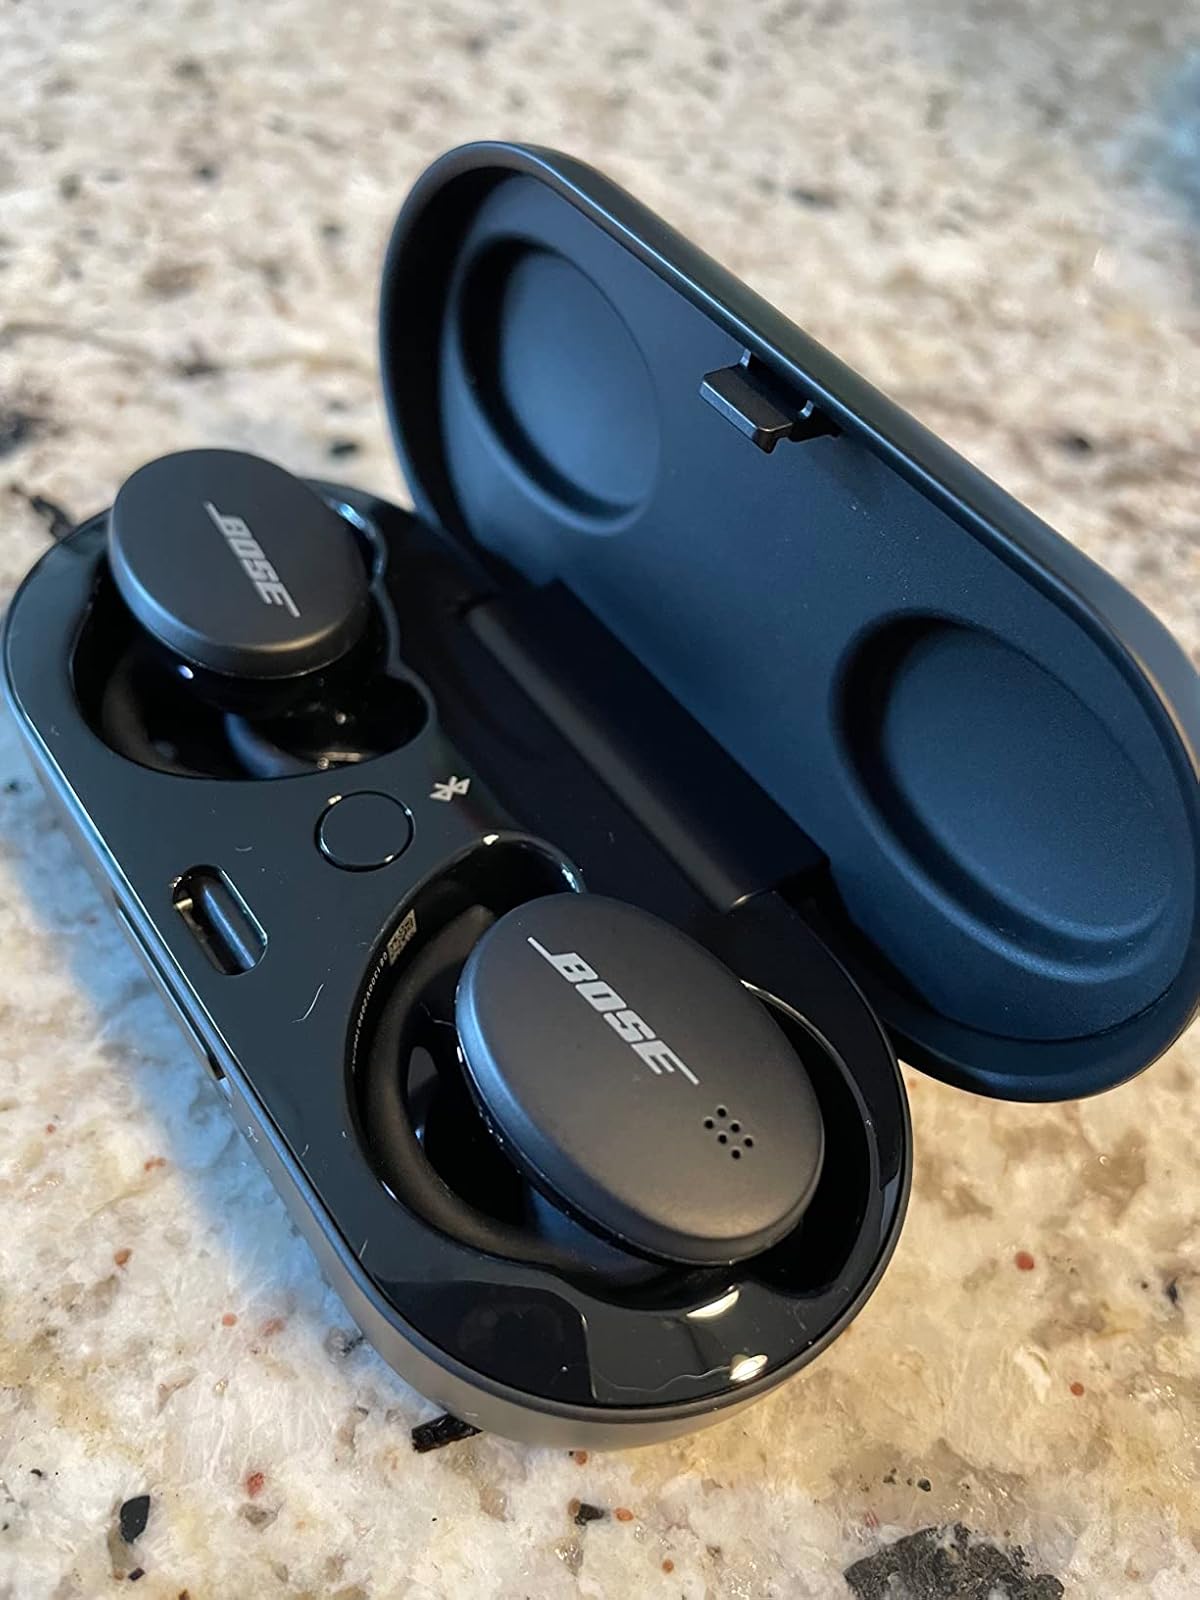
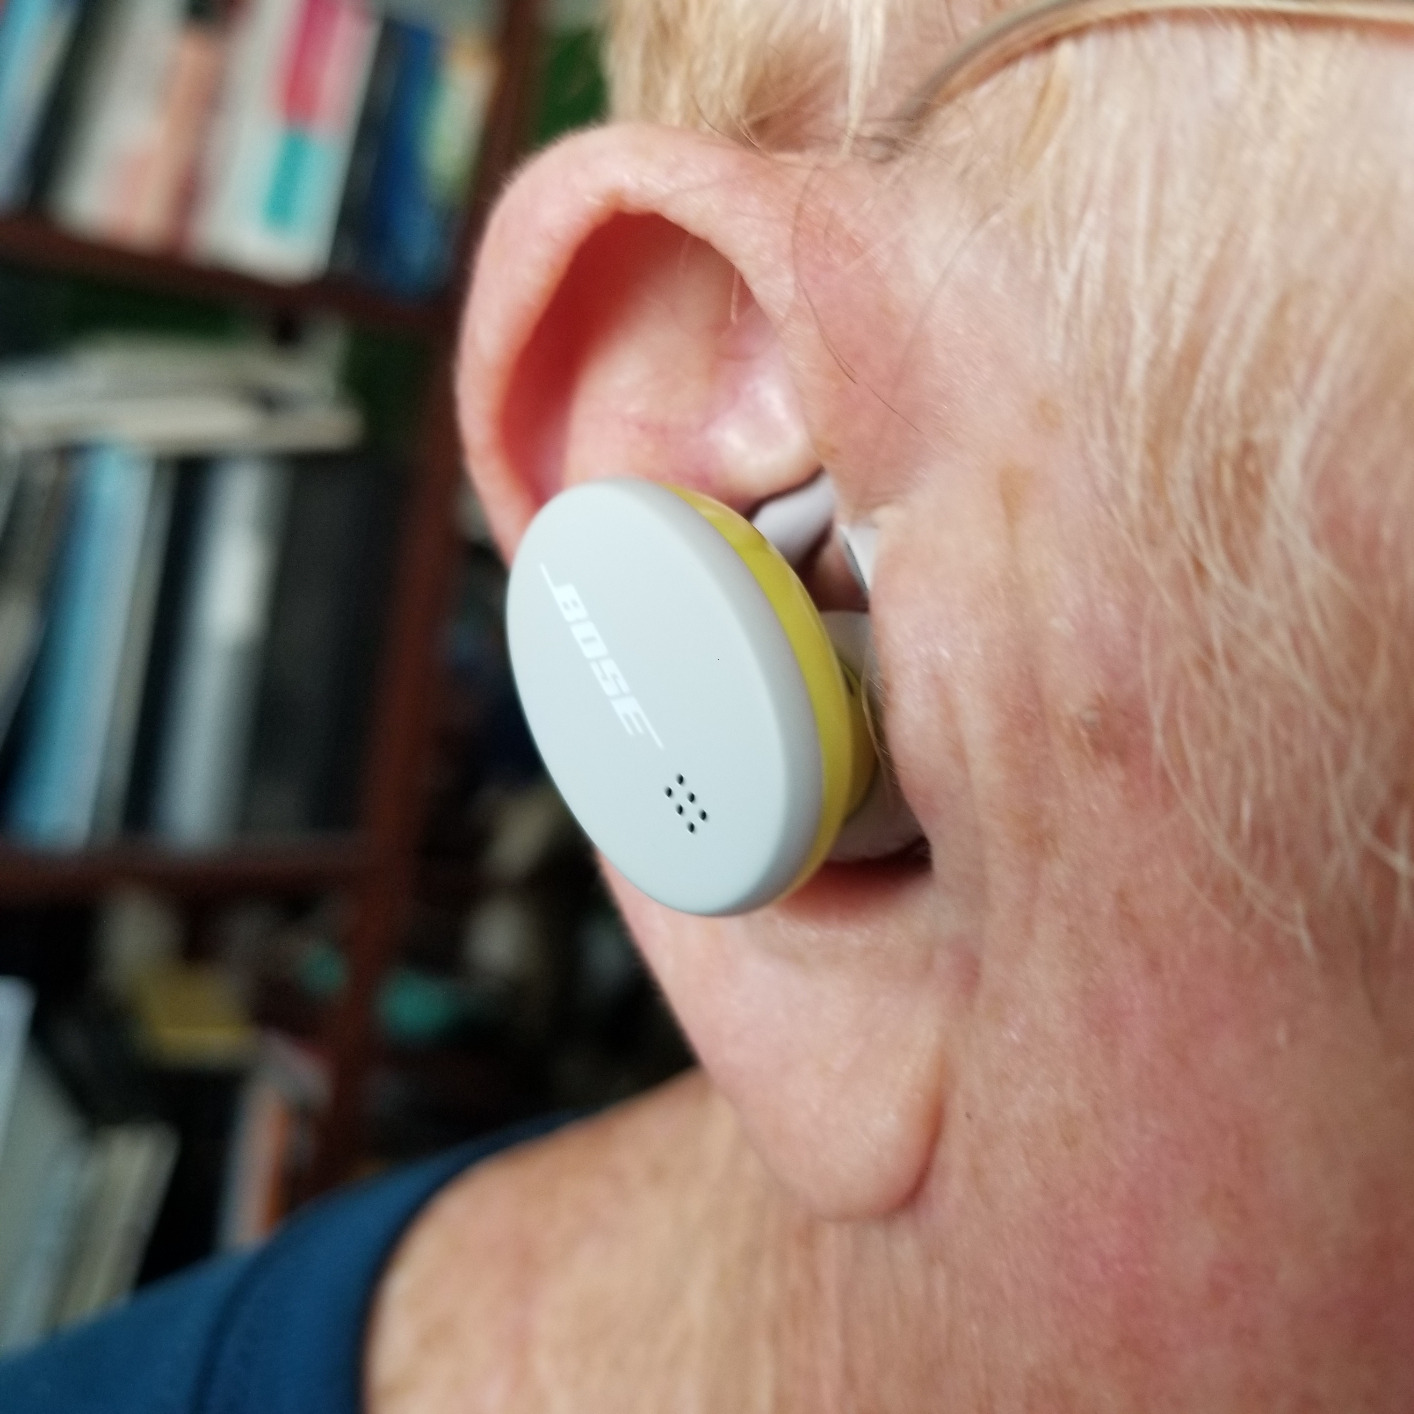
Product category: earbuds
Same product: no